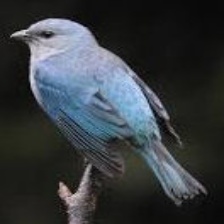
Species: AZURE TANAGER
Scientific name: THRAUPIS CYANOPTERA